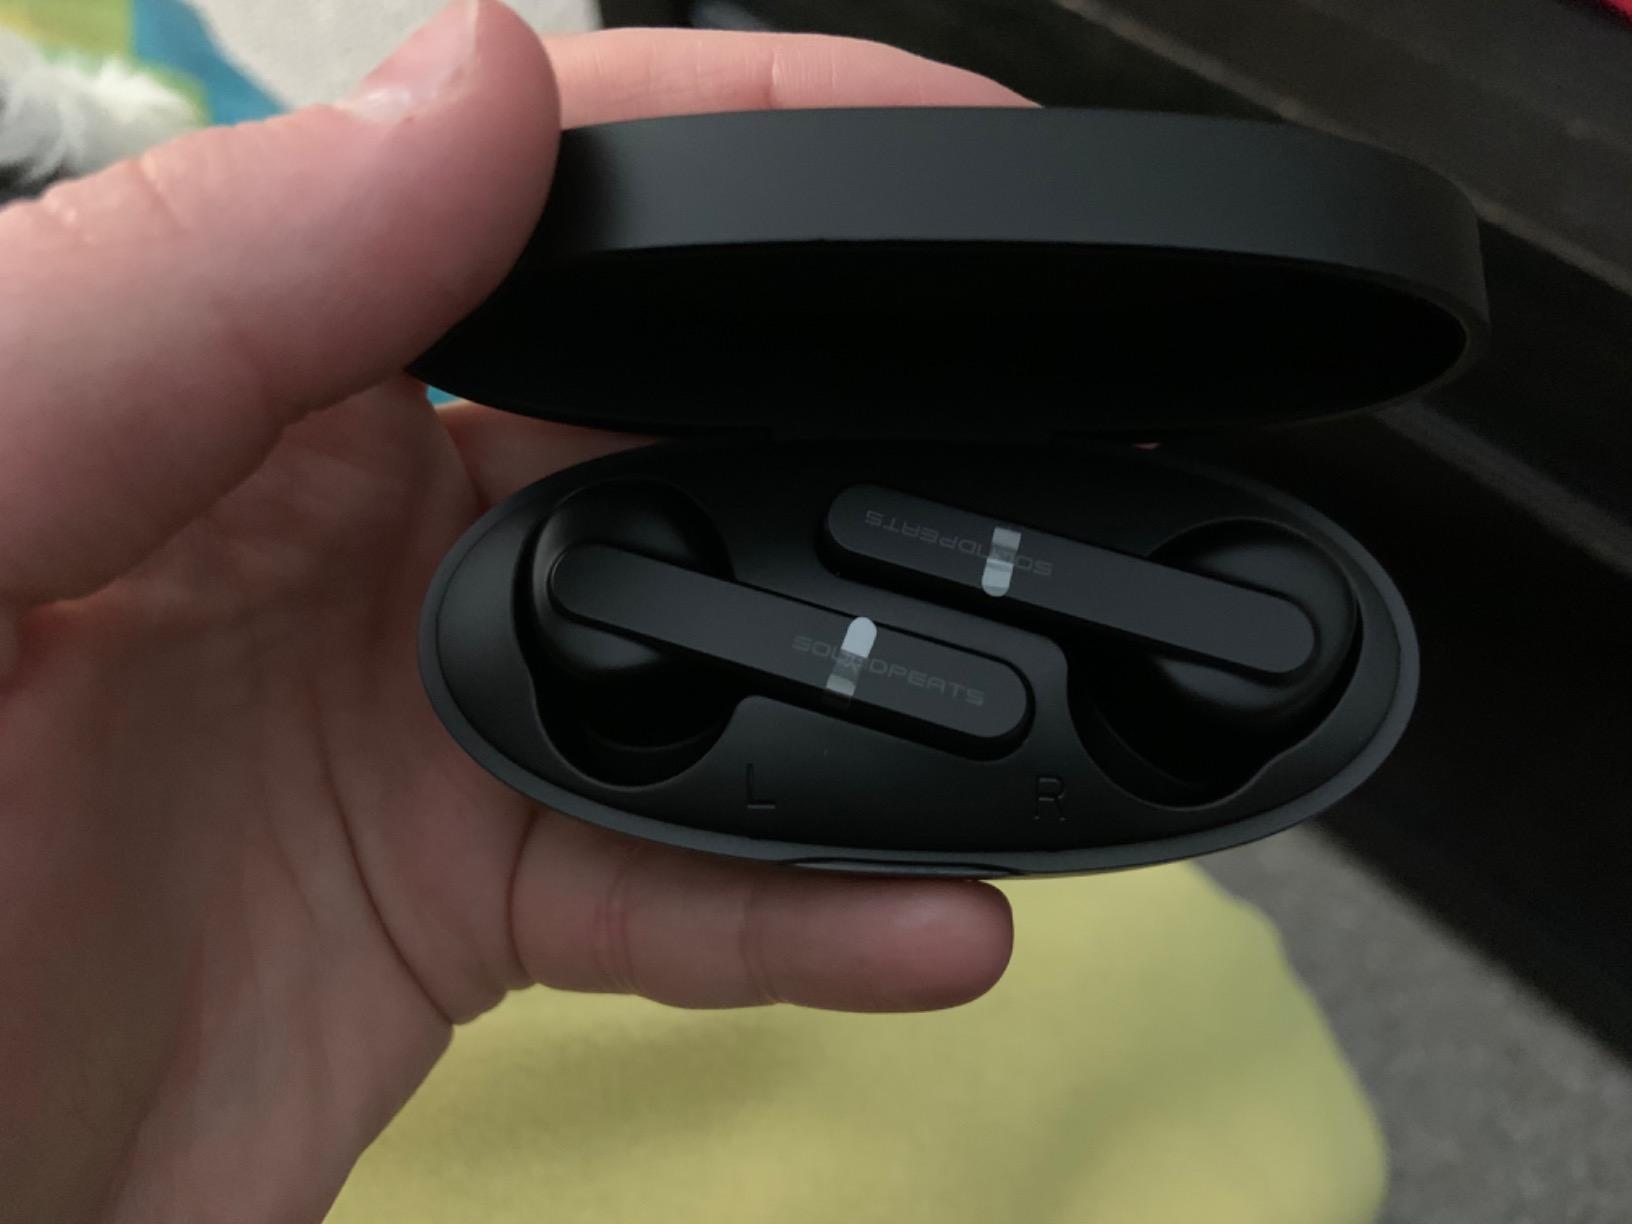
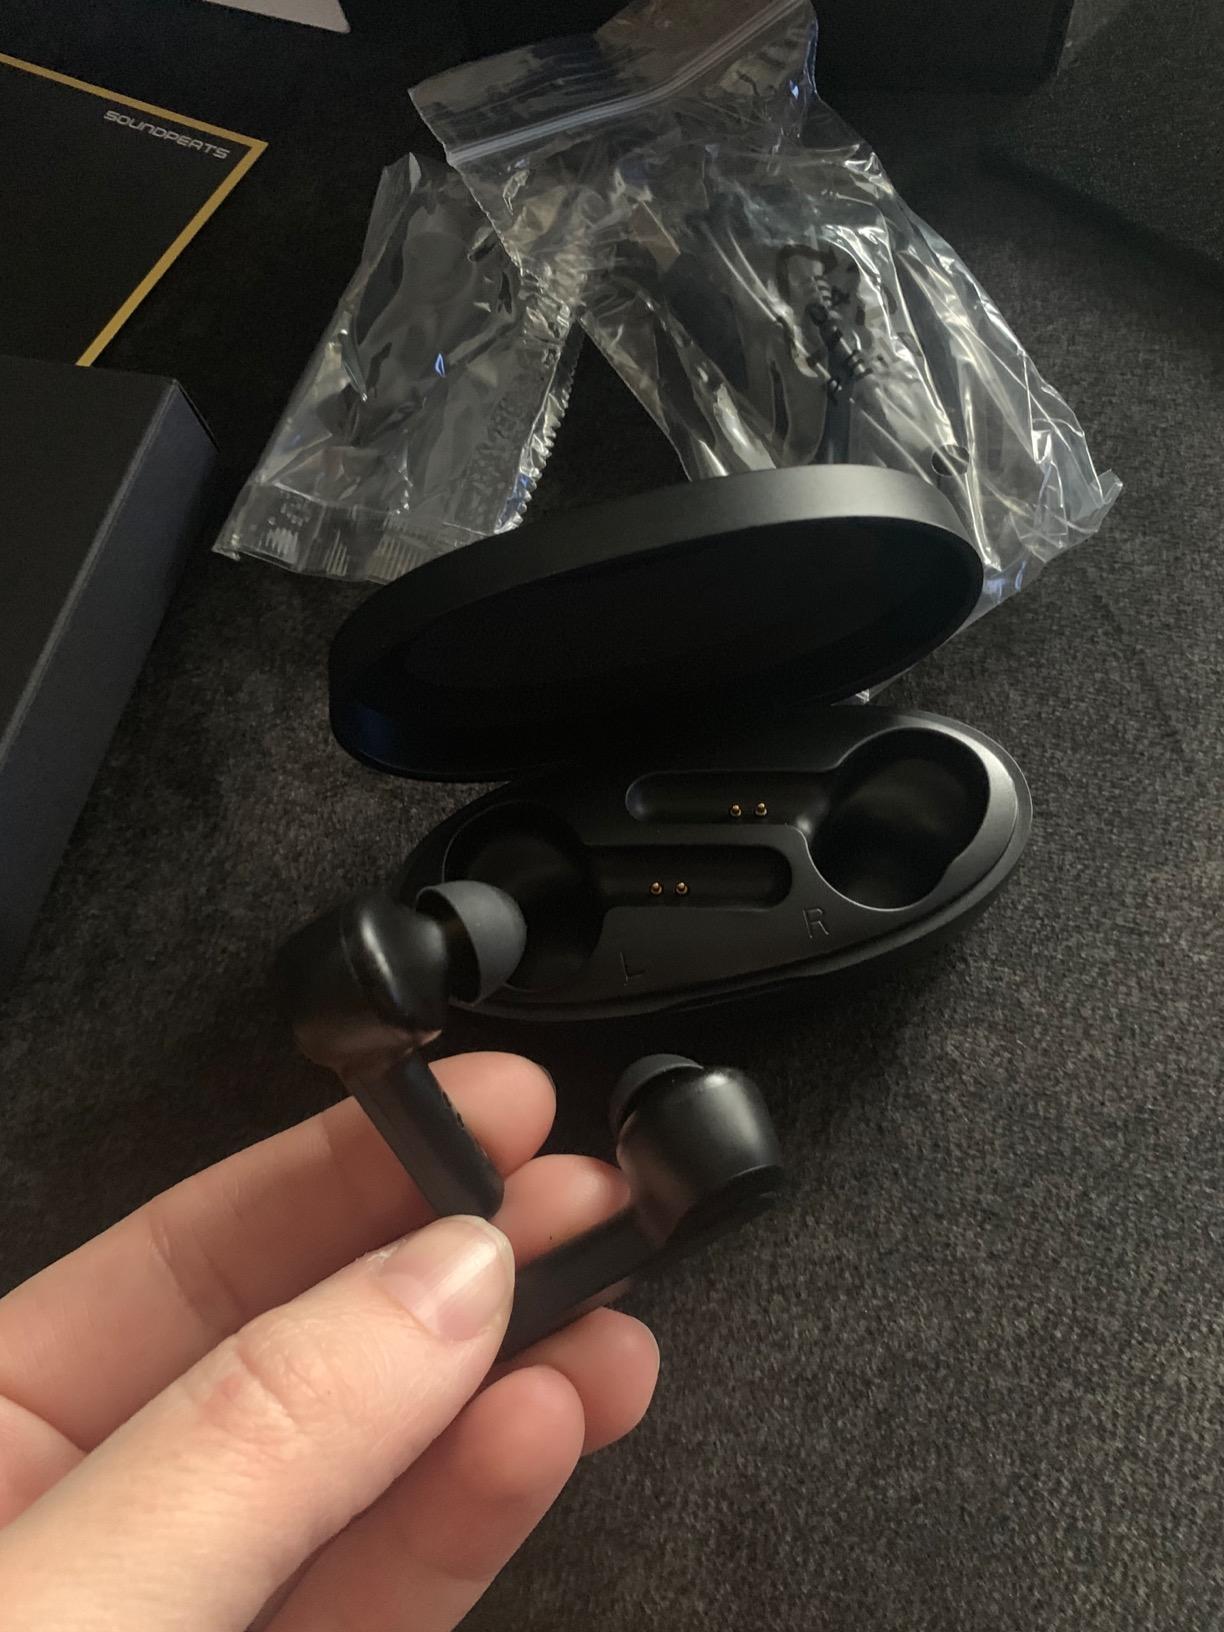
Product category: earbuds
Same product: yes